Facing Worlds

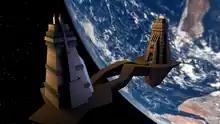
Facing Worlds in "Unreal Tournament" (1999).

Facing Worlds, also known by its filename CTF-Face, is a multiplayer map for the first-person shooter video games "Unreal Tournament" (1999), "Unreal Tournament 2003", "Unreal Tournament 2004", "Unreal Tournament 3", and "Unreal Tournament" (2014). Consisting of two identical towers separated by a parallel bridge, each team must fight their way into the opposing team's tower and capture their flag. The original "Unreal Tournament" version of Facing Worlds received critical acclaim, and is widely regarded as one of the greatest first-person shooter maps of all time.